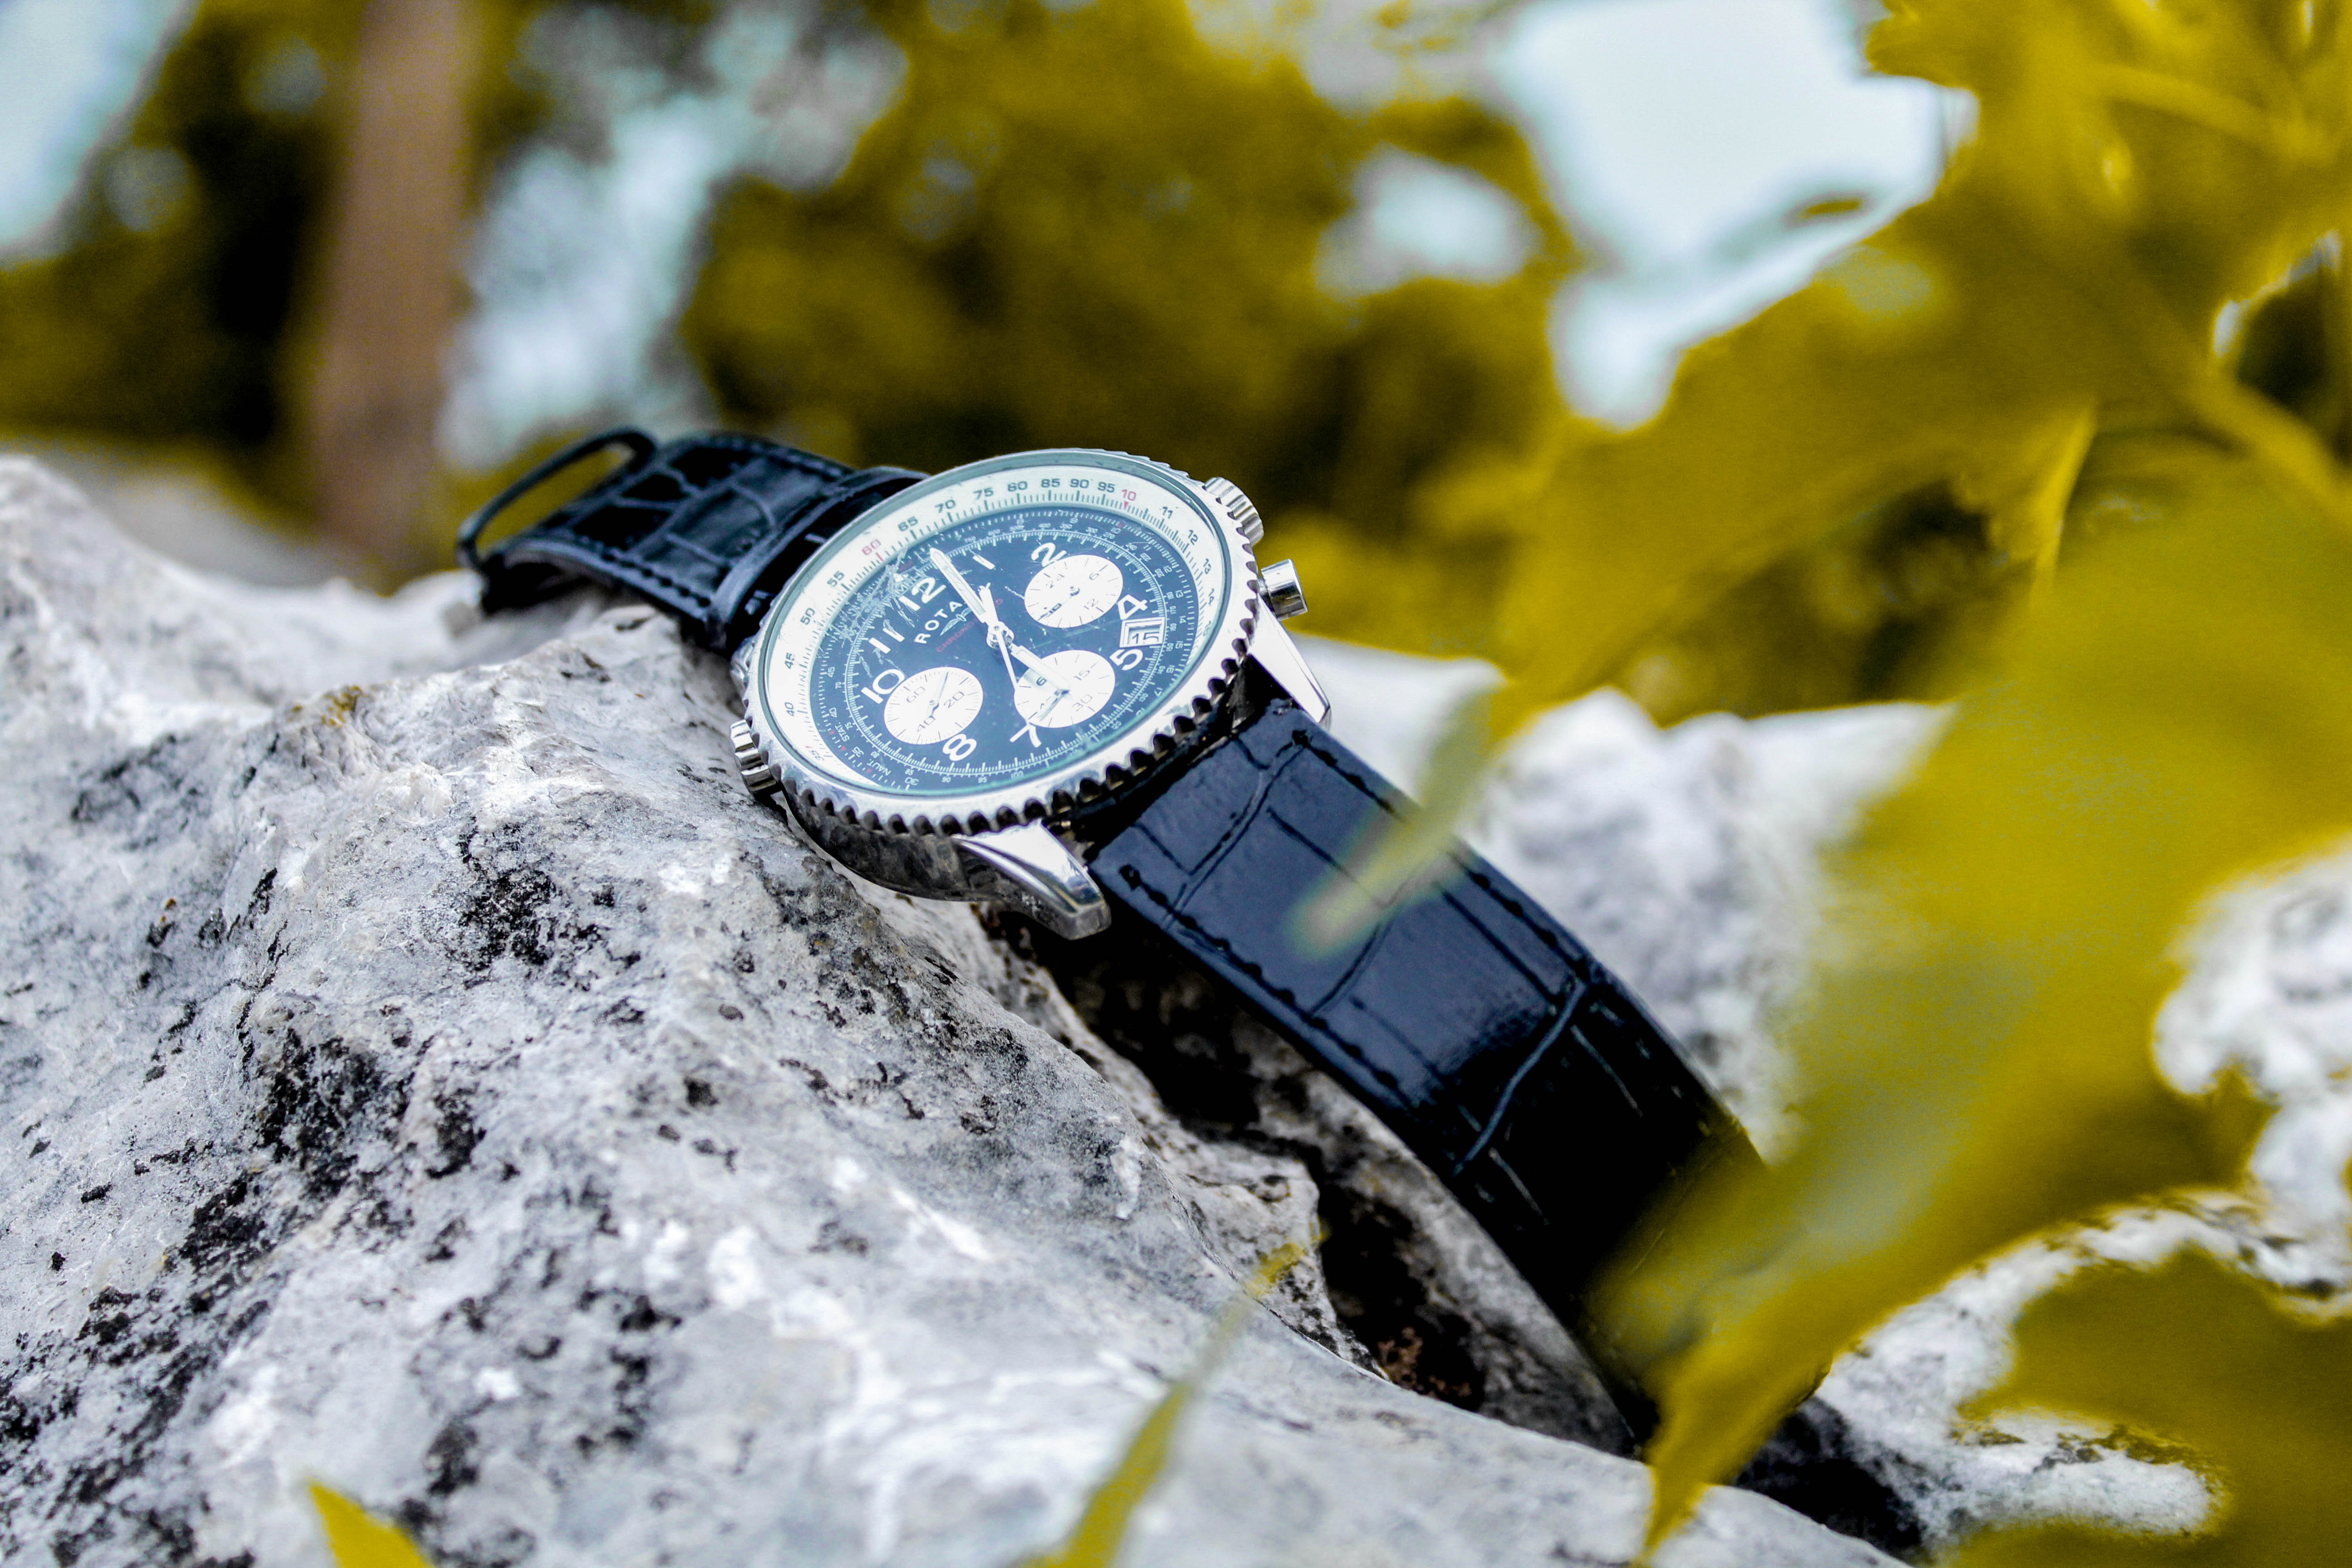
watch, Analog watch, watch accessory, fashion accessory, wrist, strap, Material property, font, photography, macro photography, metal